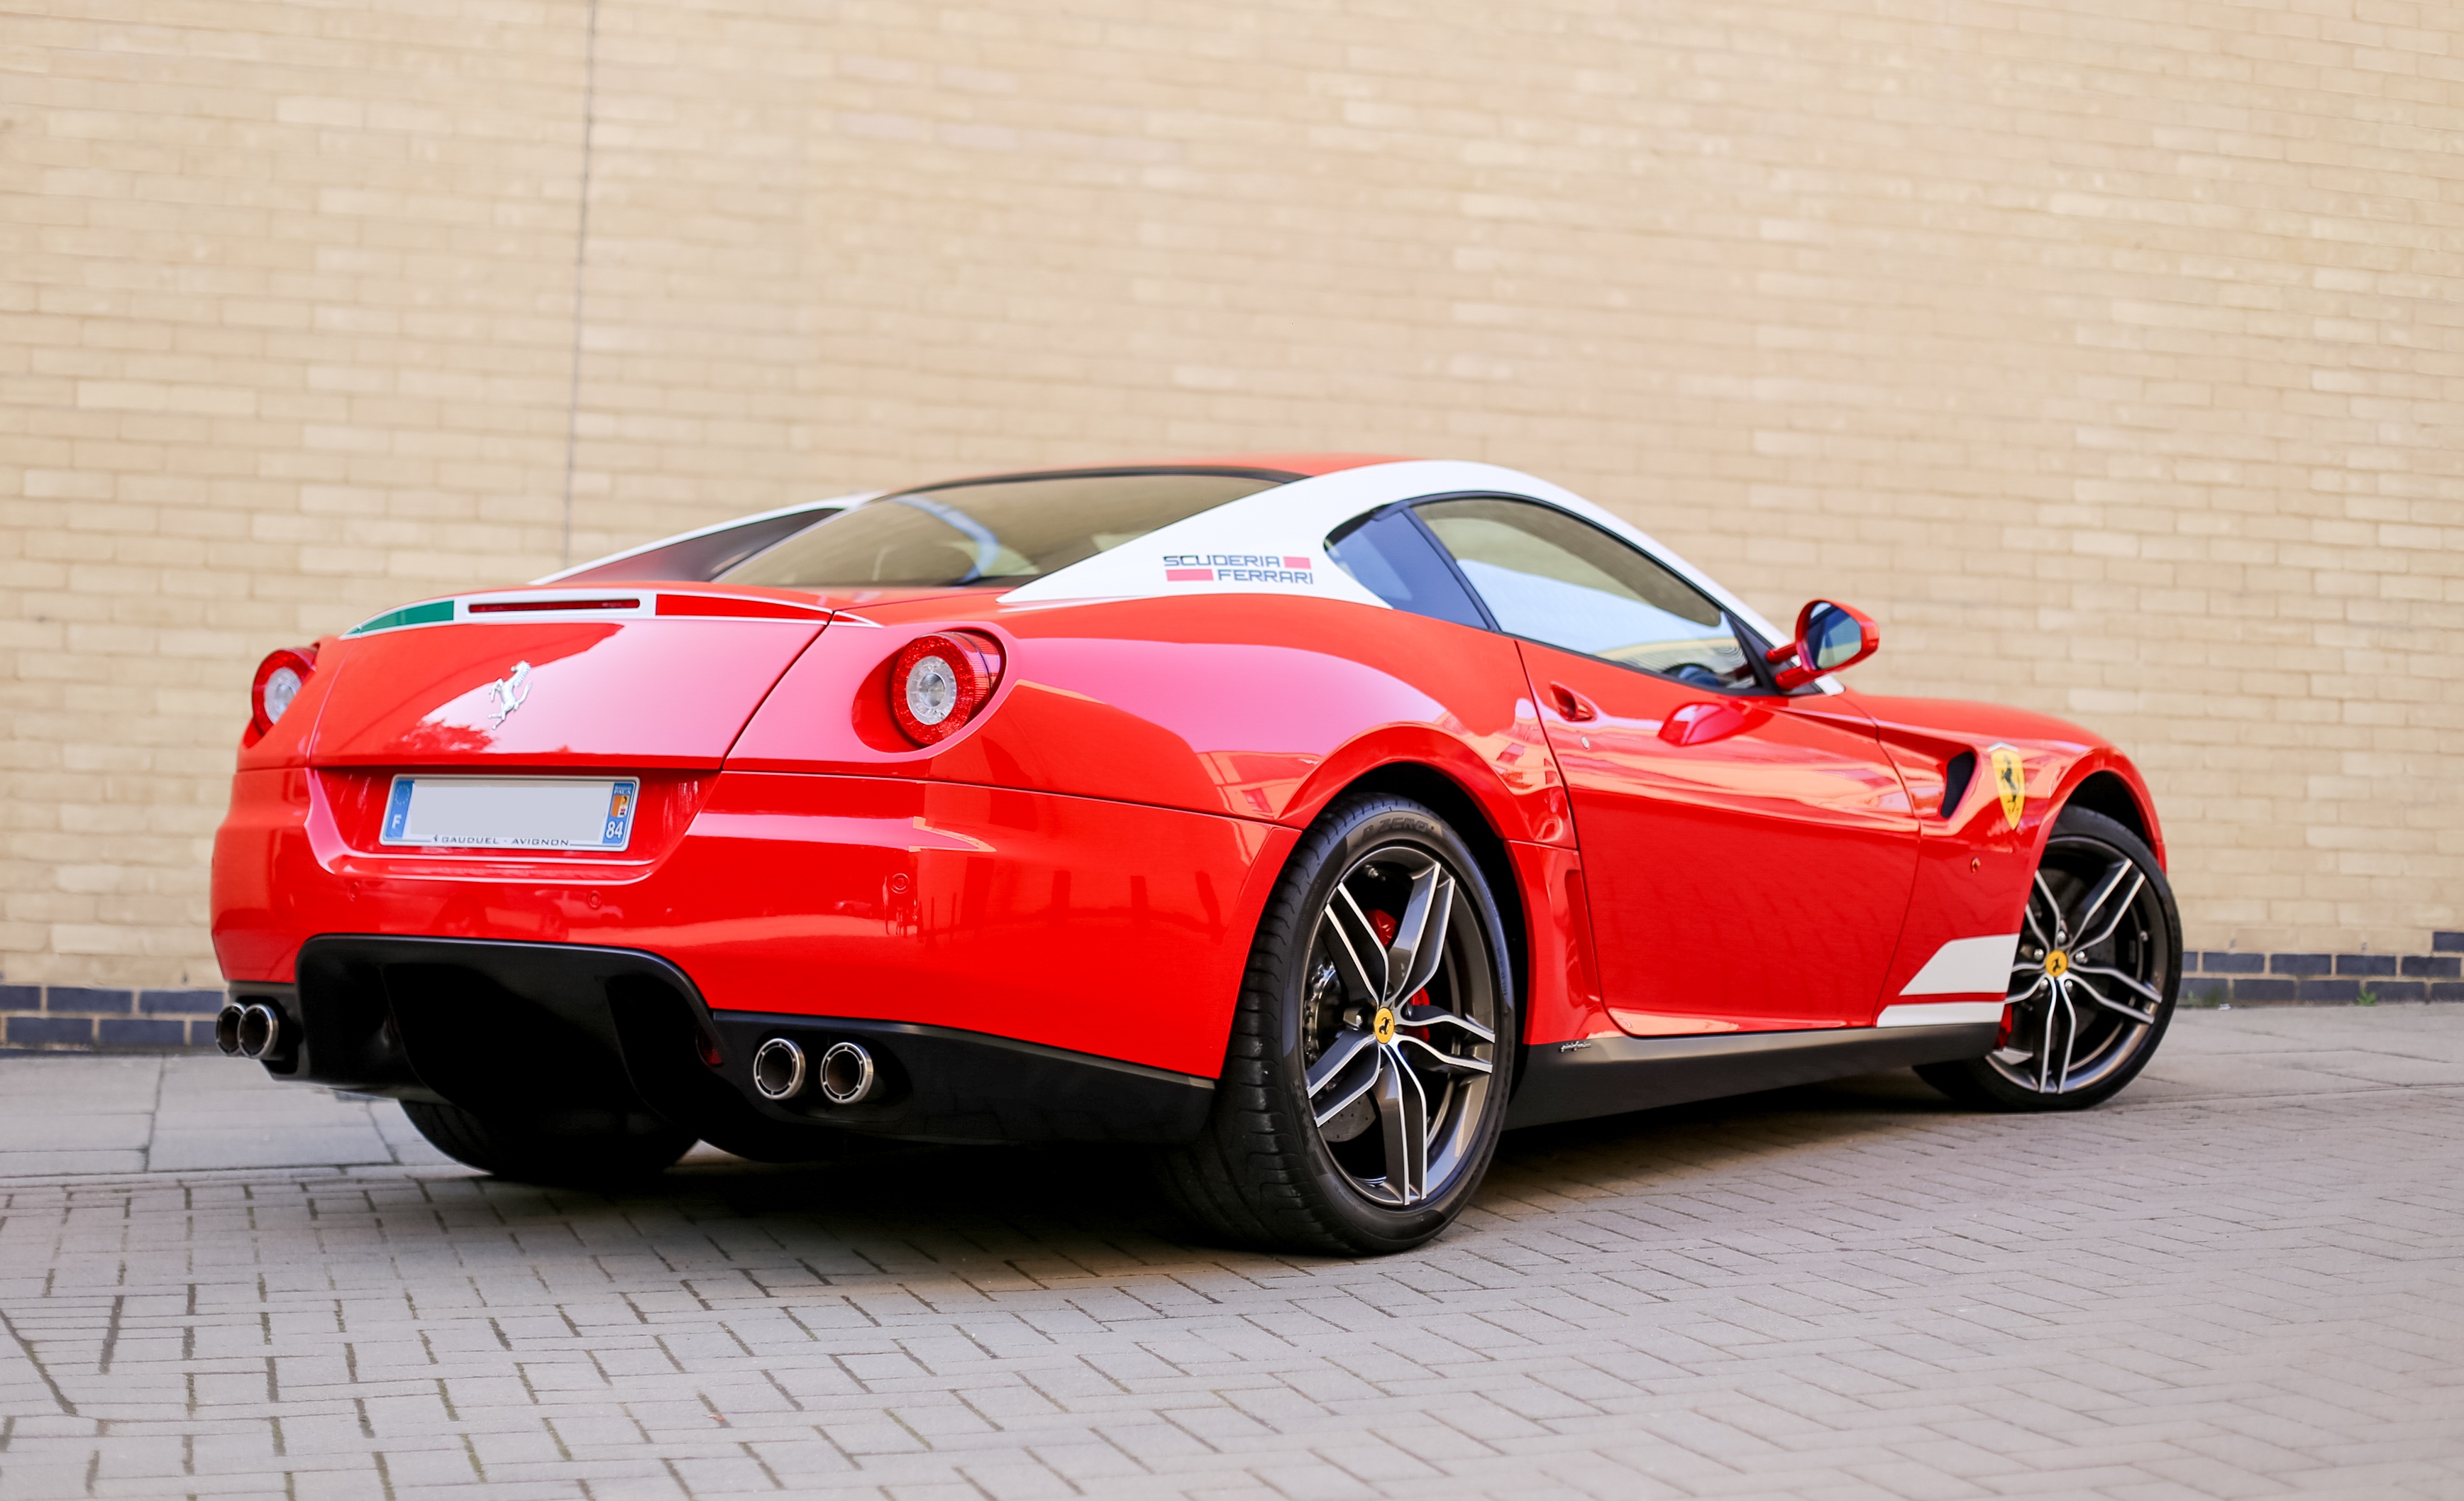
technology, car, wheel, automobile, transport, red, vehicle, drive, auto, speed, modern, automotive, sports car, race, supercar, luxury, performance, motor, style, expensive, coupe, ferrari, fast, sportscar, land vehicle, automobile make, automotive design, luxury vehicle, ferrari spa, ferrari 599 gtb fiorano